Worcestershire Parkway railway station

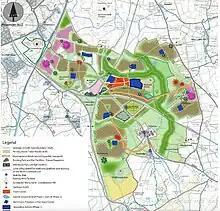
Concept plan for development of wider area

An outline business case was developed by Laing Rail in March 2006, which concluded in favour of the development of Worcestershire Parkway Regional Interchange. Worcestershire County Council set aside £3million for park and ride facilities at the station in 2007. In October 2008 an e-petition was set up on the No 10 website calling for a Worcestershire Parkway. The Third Worcestershire Local Transport Plan (LTP3) cited Worcestershire Parkway Regional Interchange as the top transport priority for Worcestershire. It was also listed in the West Midlands Regional Spatial Strategy as a Sub Regional Priority, and featured in Policy T6 - Strategic Park and Ride. A revised business case was submitted to the Department for Transport's (DfT) Rail Office, who gave their formal support to the project in 2012.